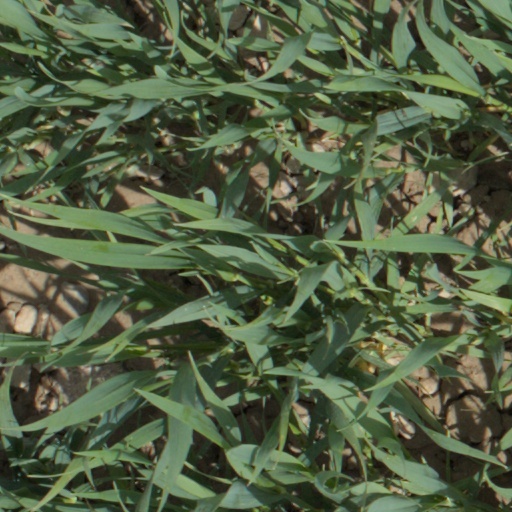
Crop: wheat